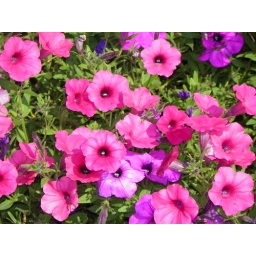
Seed or two got in a crevice between the driveway and rock wall and this is what I got.